Ewelina Hańska

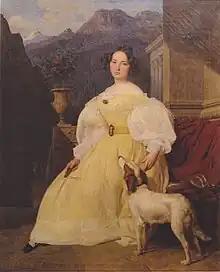
Portrait by Ferdinand Georg Waldmüller, 1835

Eveline Hańska (6 January – 11 April 1882) was a Polish noblewoman best known for her marriage to French novelist Honoré de Balzac. Born at the Wierzchownia estate in Volhynia (now Ukraine), Hańska married landowner Wacław Hański when she was a teenager. Hański, who was about 20 years her senior, suffered from depression. They had five children, but only a daughter, Anna, survived.